Ocean

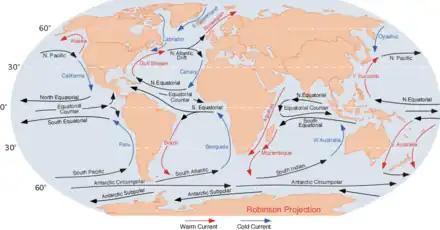
Ocean surface currents

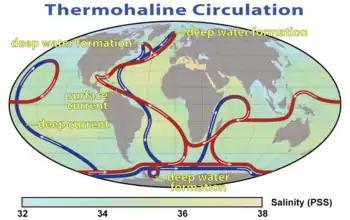
World map with colored, directed lines showing how water moves through the oceans. Cold deep water rises and warms in the central Pacific and in the Indian, whereas warm water sinks and cools near Greenland in the North Atlantic and near Antarctica in the South Atlantic.

An ocean current is a continuous, directed flow of seawater caused by several forces acting upon the water. These include wind, the Coriolis effect, temperature and salinity differences. Ocean currents are primarily horizontal water movements that have different origins such as tides for tidal currents, or wind and waves for surface currents.